Calvert DeForest

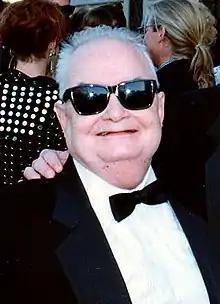
DeForest in 1990

Calvert Grant DeForest (July 23, 1921 – March 19, 2007), also known by his character name Larry "Bud" Melman, was an American actor and comedian, best known for his appearances on "Late Night with David Letterman" and "Late Show with David Letterman".